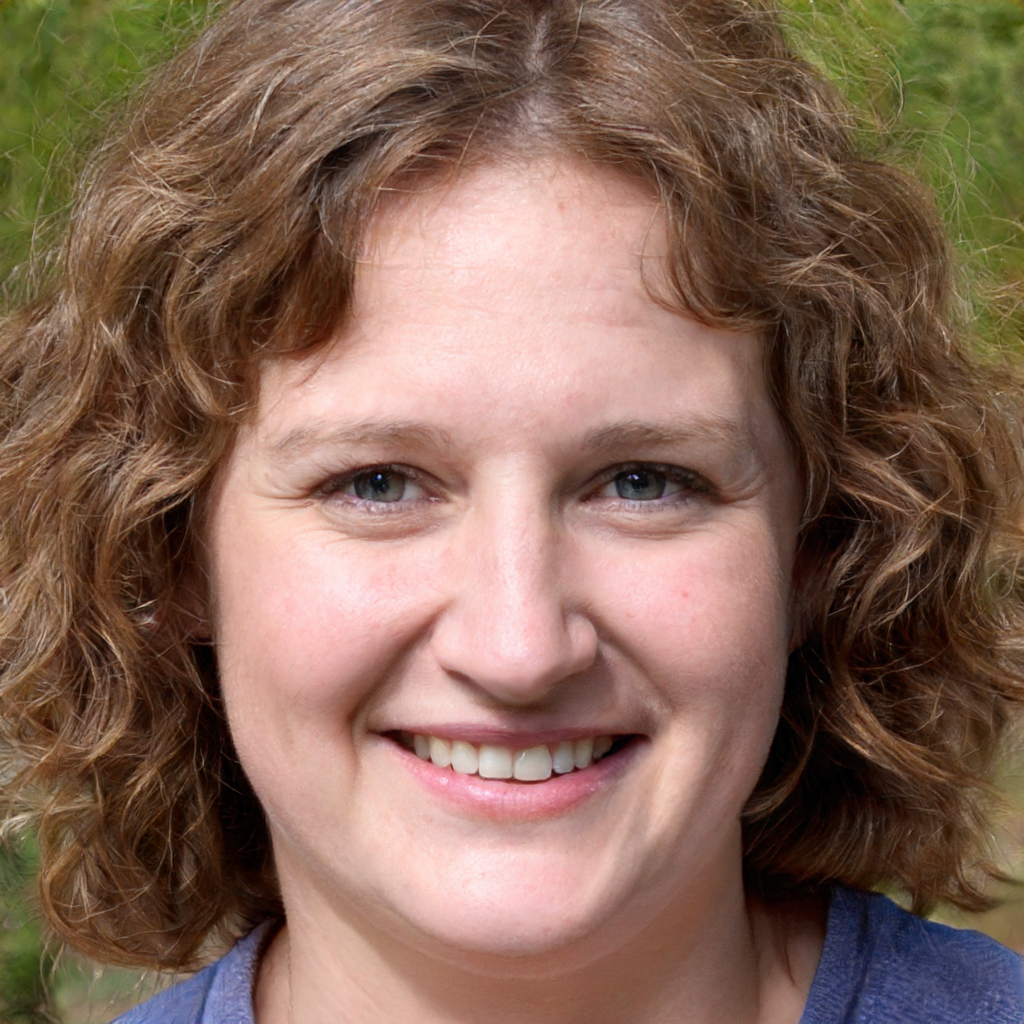
Gender: Female